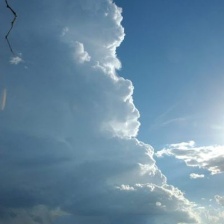
Cloud type: Cumulonimbus